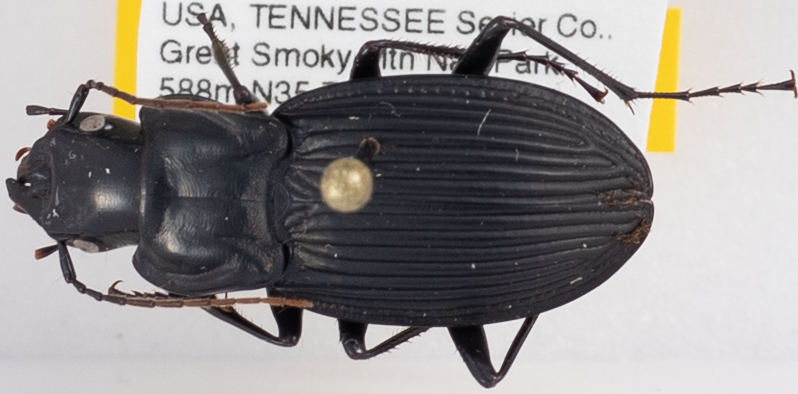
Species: Dicaelus teter
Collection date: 2017-06-27
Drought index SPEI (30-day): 0.534
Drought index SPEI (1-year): -0.62
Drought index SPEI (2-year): -0.48